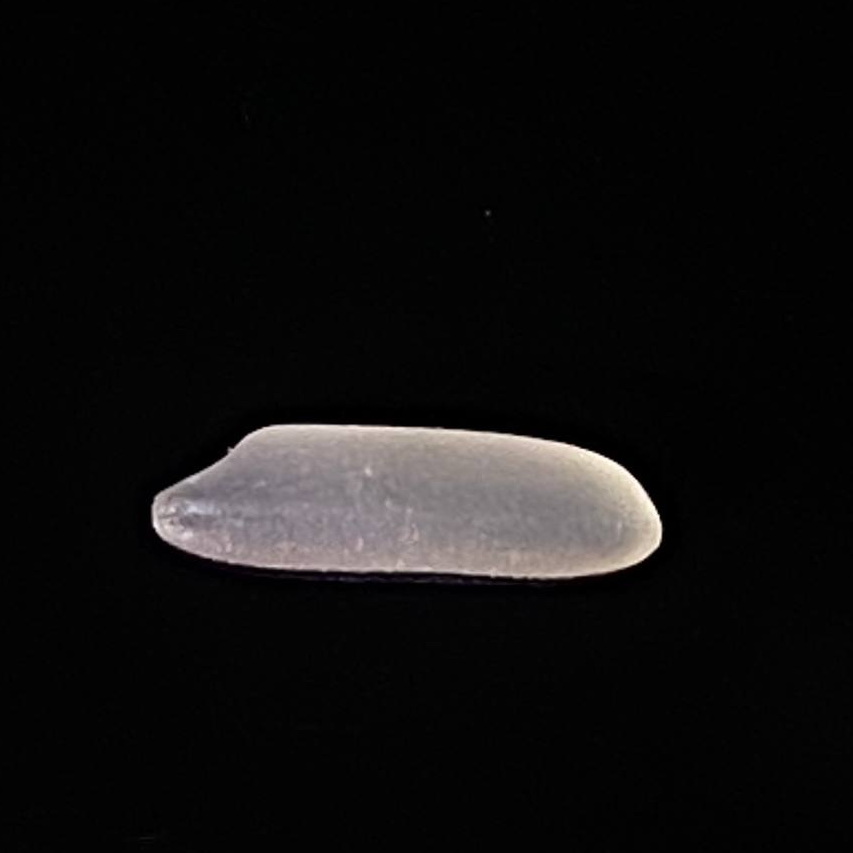
Rice variety: Jirashail